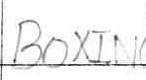
Label: boxing